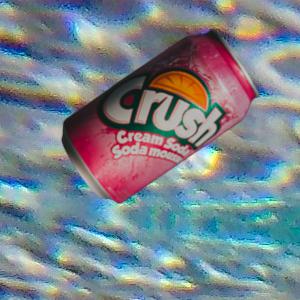
Label: cans